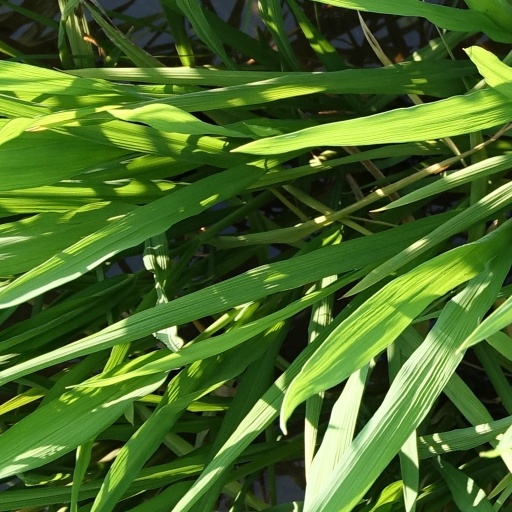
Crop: rice